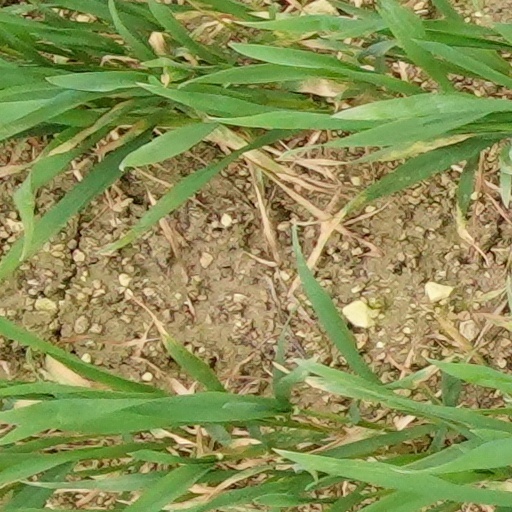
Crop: wheat